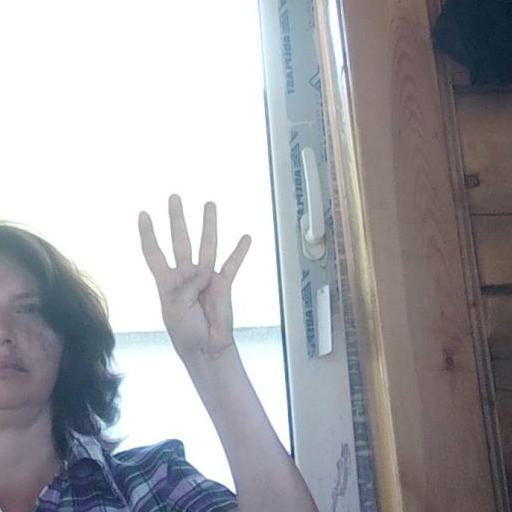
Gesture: four